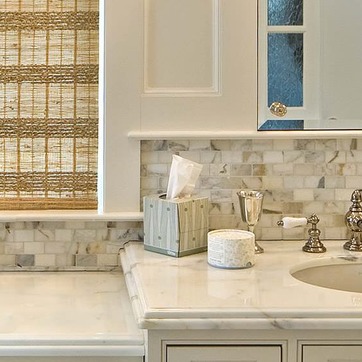
Material: paper